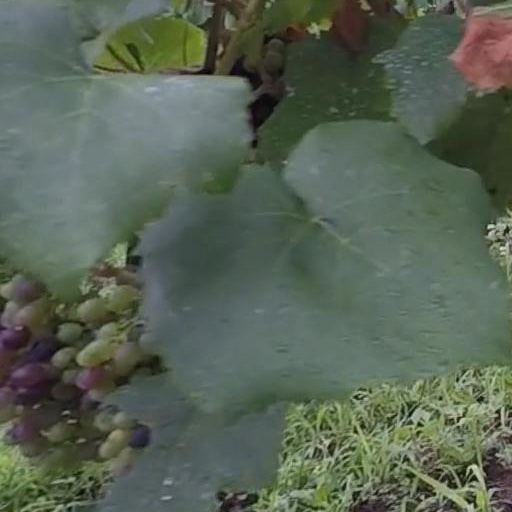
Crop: grape